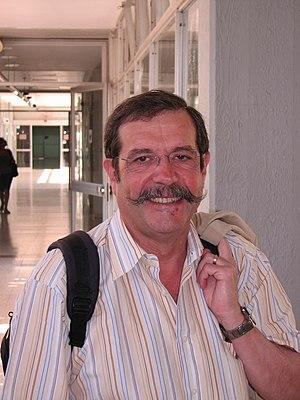
Une vitesse supraluminique est une vitesse supérieure à la celle de la lumière.